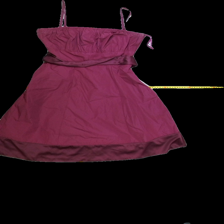
View: front
Type: Dress
Category: Ladies
Brand: Esprit
Colors: Purple
Material: 100%polyester
Pattern: Plain
Cut: Regular, C-collar
Size: 36
Season: All
Trend: No trend
Stains: Yes
Price range: <50
Recommended usage: Export